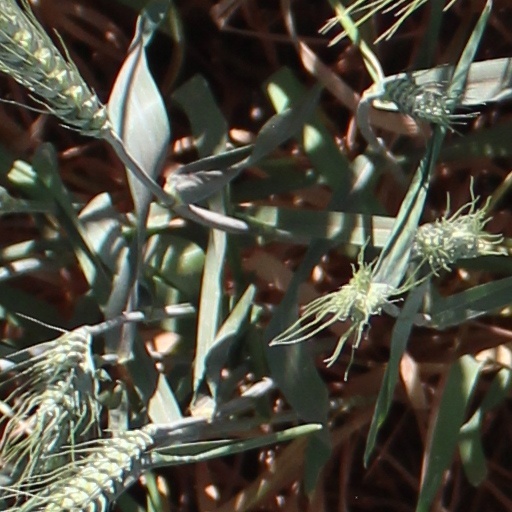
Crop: wheat